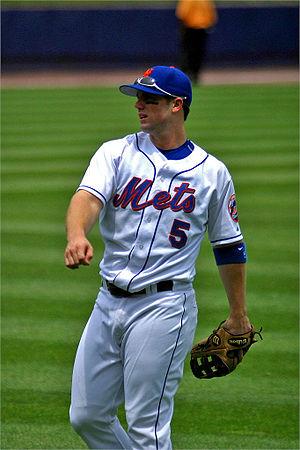
David Allen Wright est un joueur de troisième but des Ligues majeures de baseball évoluant pour les Mets de New York.